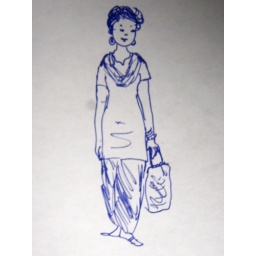
girl in salwar kameez w/shopping bag